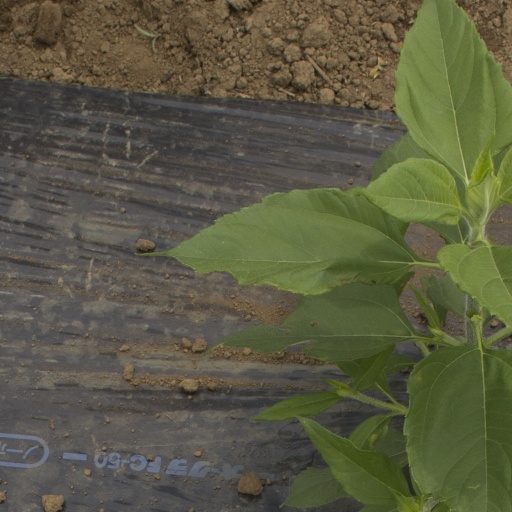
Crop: Jerusalem artichoke